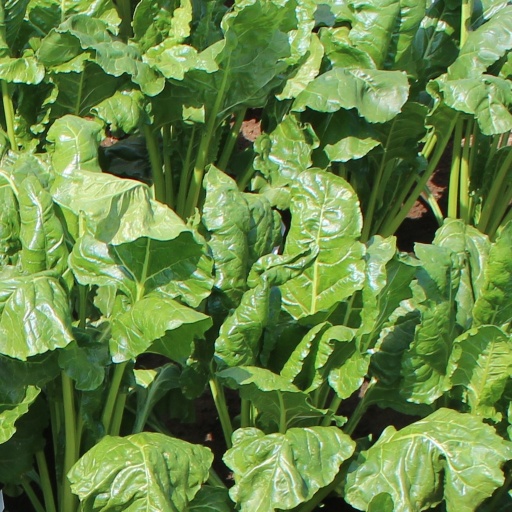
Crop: sugar beet